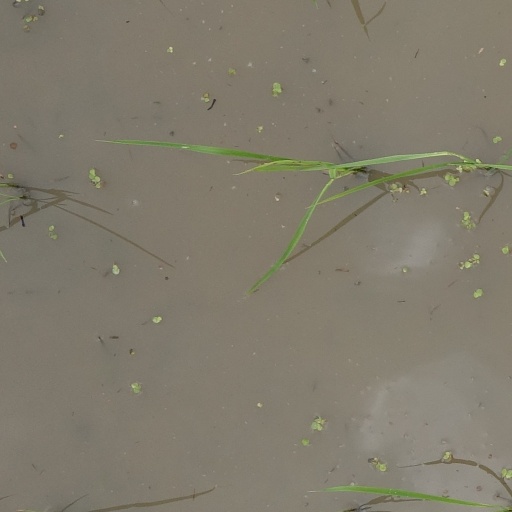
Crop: rice